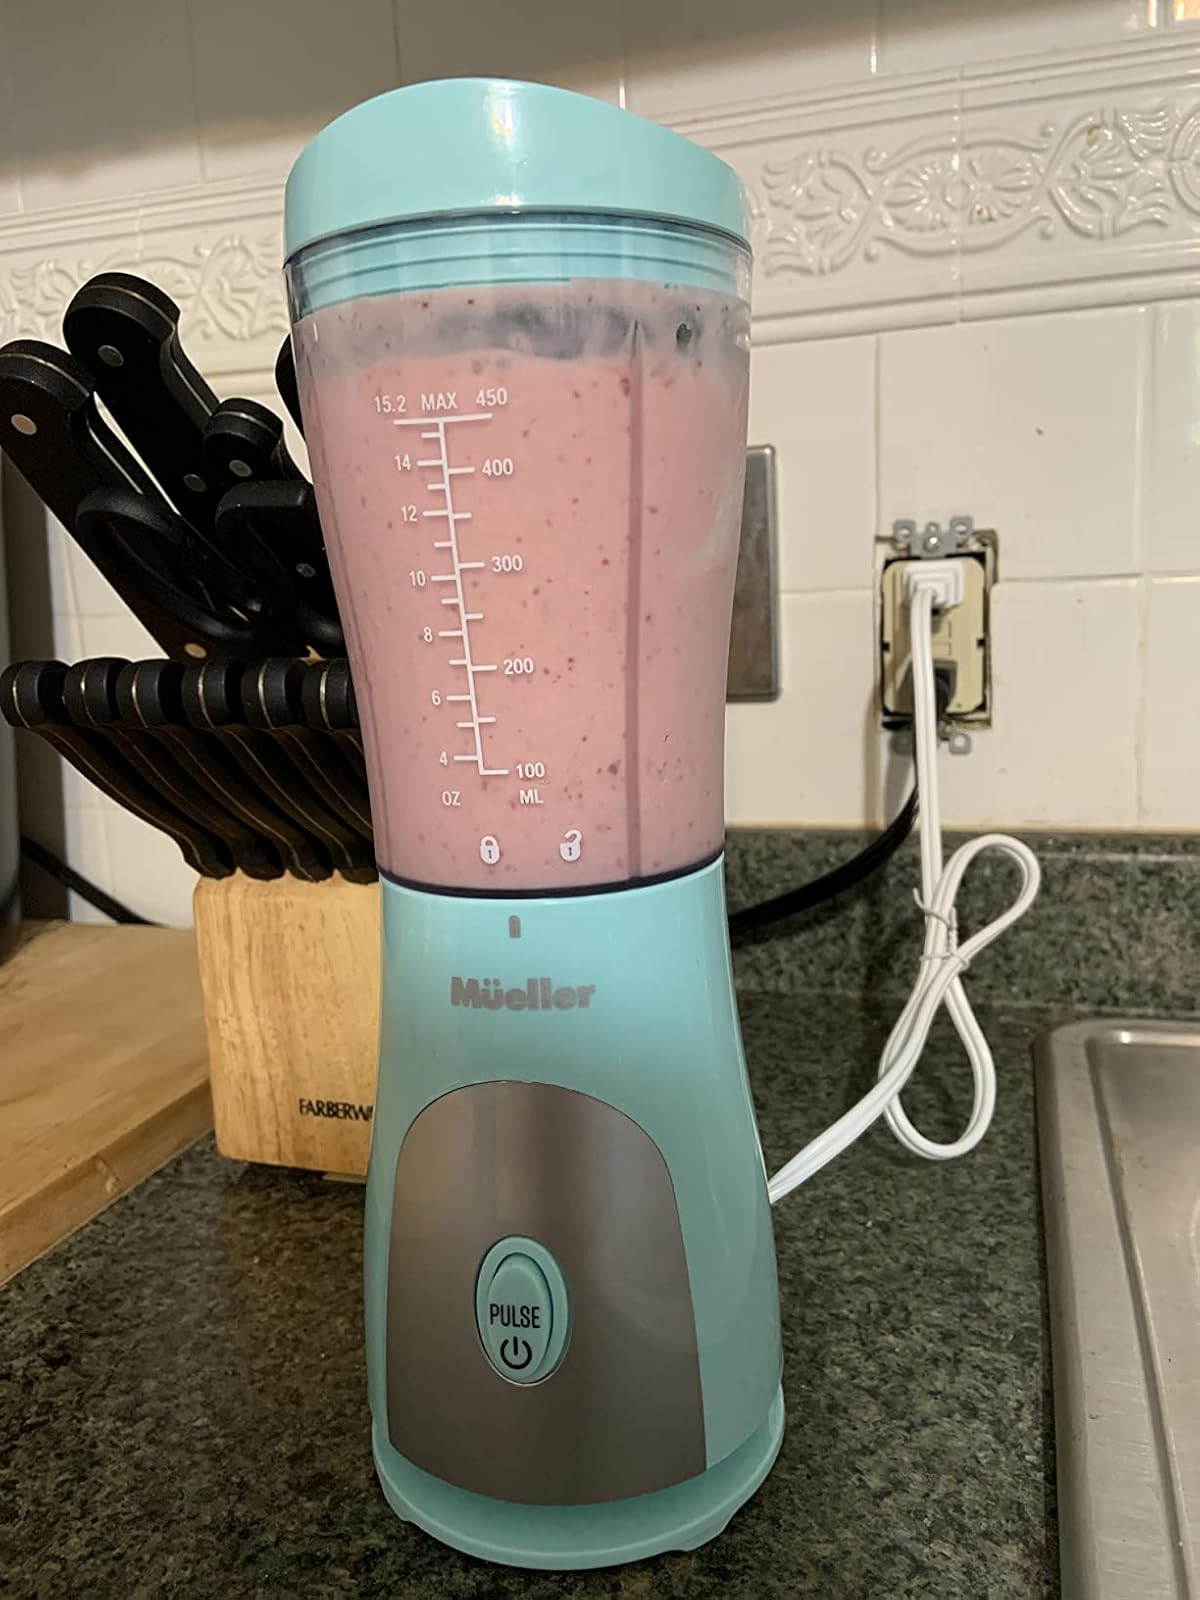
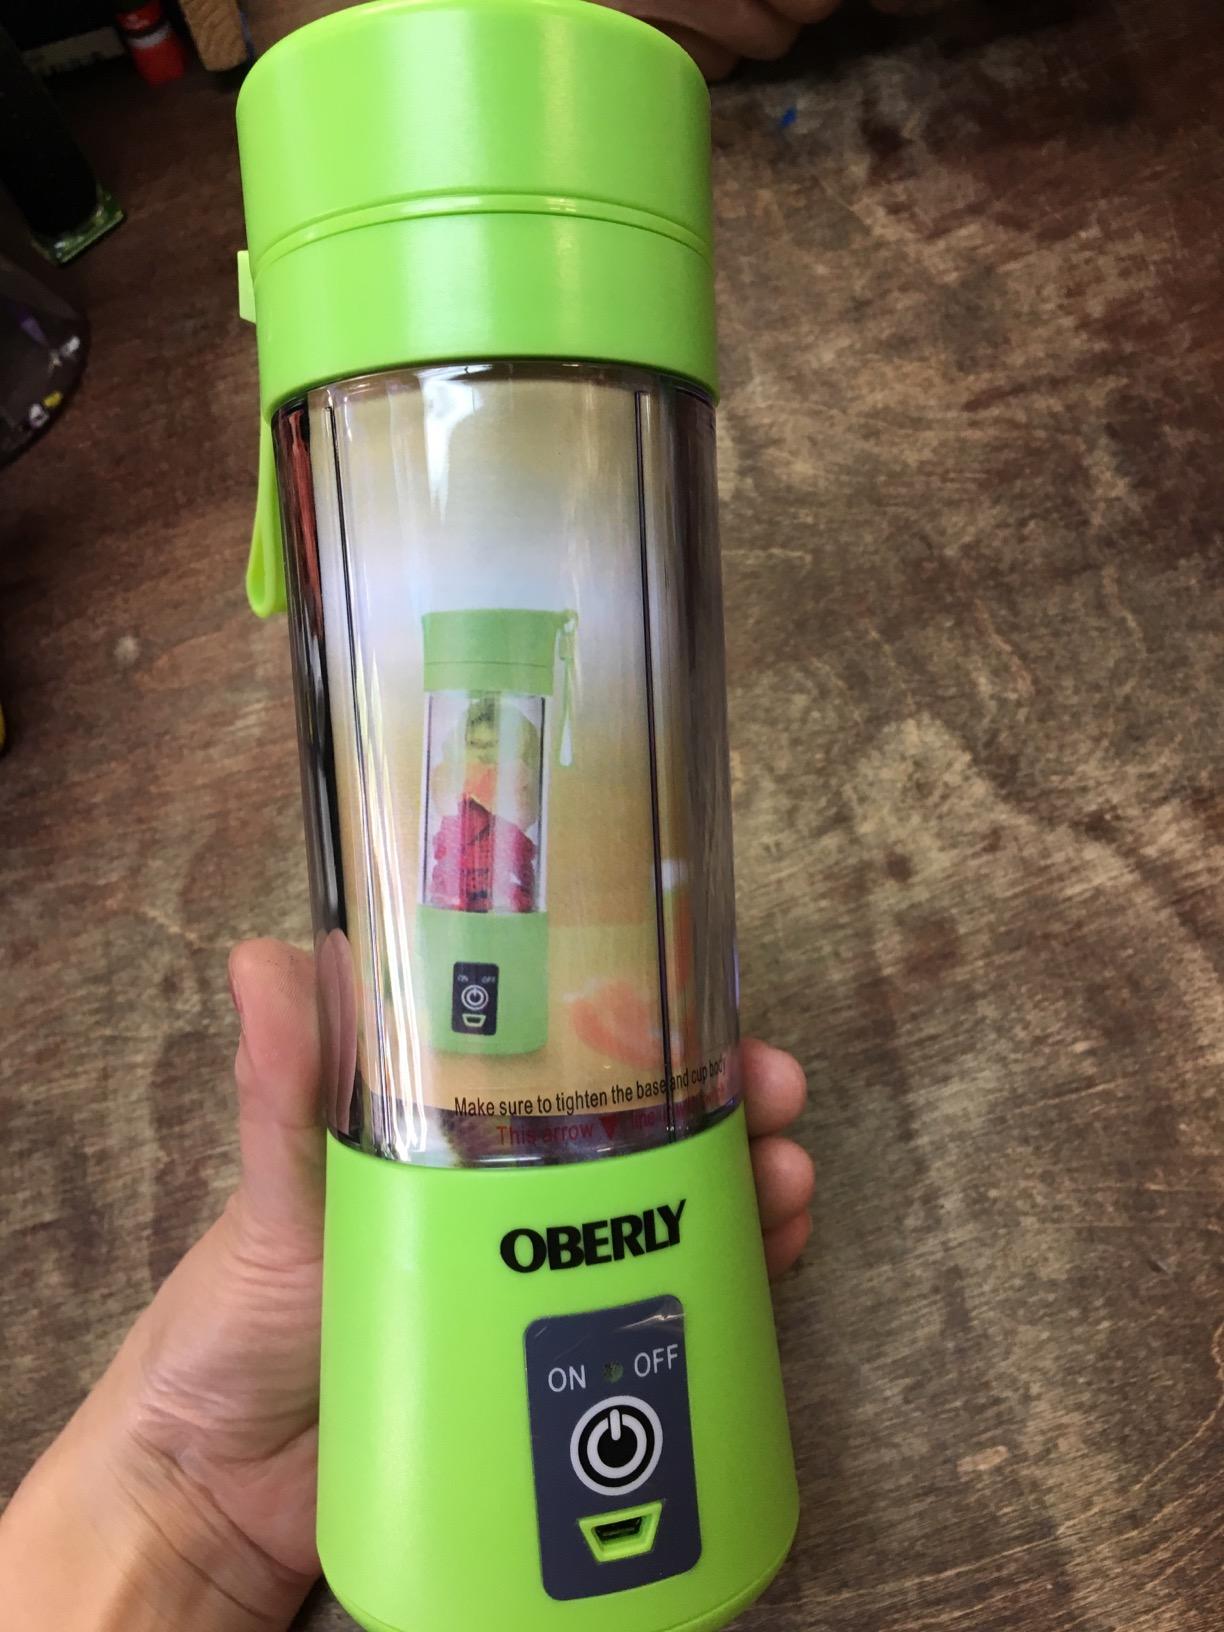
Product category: items_blender
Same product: no